Forum of Theodosius

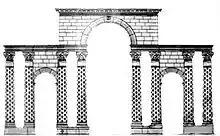
Reconstruction of the Triumphal Arch at the Forum, after Rudolf Naumann

A marble triumphal arch of Proconnesian marble was erected on the west side of the Forum. The triumphal arch had a vaulted roof with three passageways. The central archway was wider and higher than the other two and flanked by four-column piers carved in the form of Herculean clubs grasped by a fist. Built to mimic triumphal arches in Rome itself, it had a central statue of Theodosius flanked by statues of his sons Arcadius and Honorius on its top. Some assumed pieces of the Arch came to light between 1948 and 1961 when Ordu Street and Beyazıt Square were being redeveloped. They can be seen on the south side of Ordu Street, opposite the hamam.